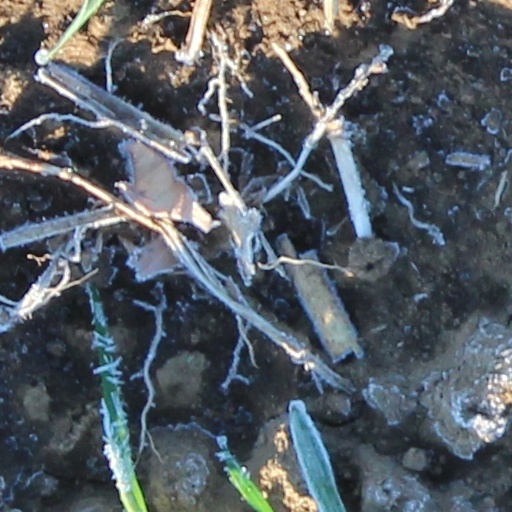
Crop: wheat